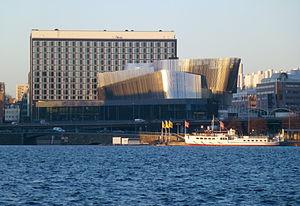
Stockholm Waterfront est un complexe immobilier situé à la pointe sud-ouest du quartier de Norrmalm dans le centre de Stockholm en Suède. Il se compose de trois bâtiments : un centre de congrès, un hôtel et un immeuble de bureaux.